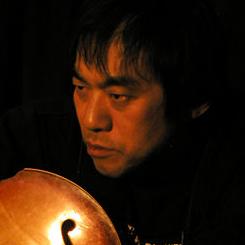
Age: 47